Olive

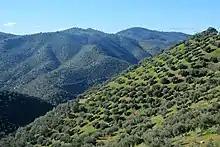
Plantation in Andalucía, Spain

The olive tree, as well as its fruit and oil, play an important role in Christianity. Apart from being mentioned in the Hebrew Bible (the Christian Old Testament), they appear several times in the New Testament. The Mount of Olives east of Jerusalem figures prominently in the Bible: It is part of the route to Bethany, which is the site of several key biblical events; where Jesus stood when he wept over Jerusalem; and where he ascended to heaven (Acts 1:9–12). Jesus is said to have spent time on the mount, teaching and prophesying to his disciples (Matthew 24–25)—most notably the Olivet Discourse—and returning after each day to rest (Luke 21:37, and John 8:1).